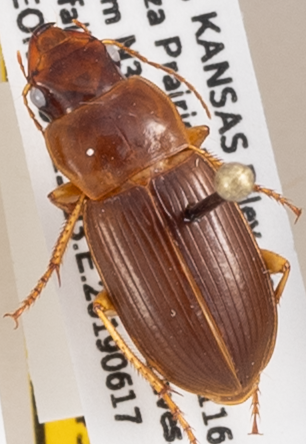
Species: Harpalus paratus
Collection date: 2019-06-17
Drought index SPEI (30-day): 0.746
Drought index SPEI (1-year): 1.69
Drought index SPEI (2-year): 0.26